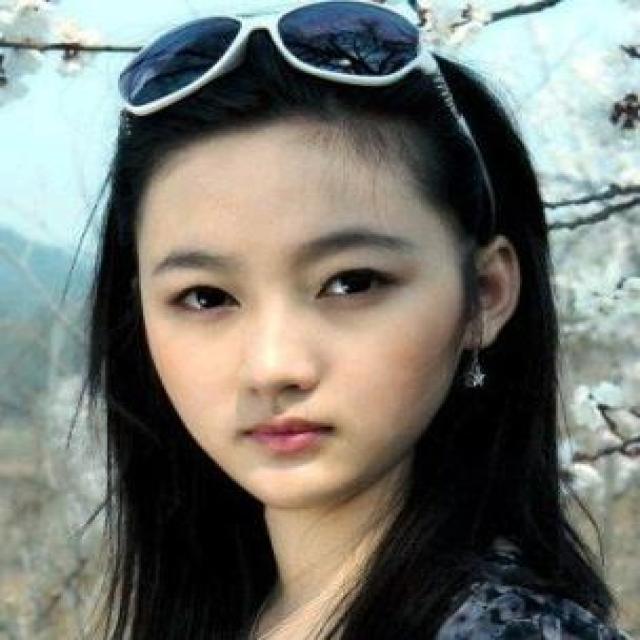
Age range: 21-44